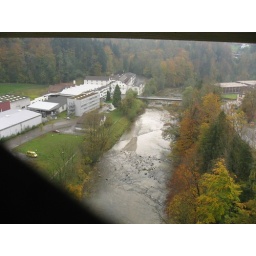
View from the highway viaduct over the Sitter river near St. Gallen